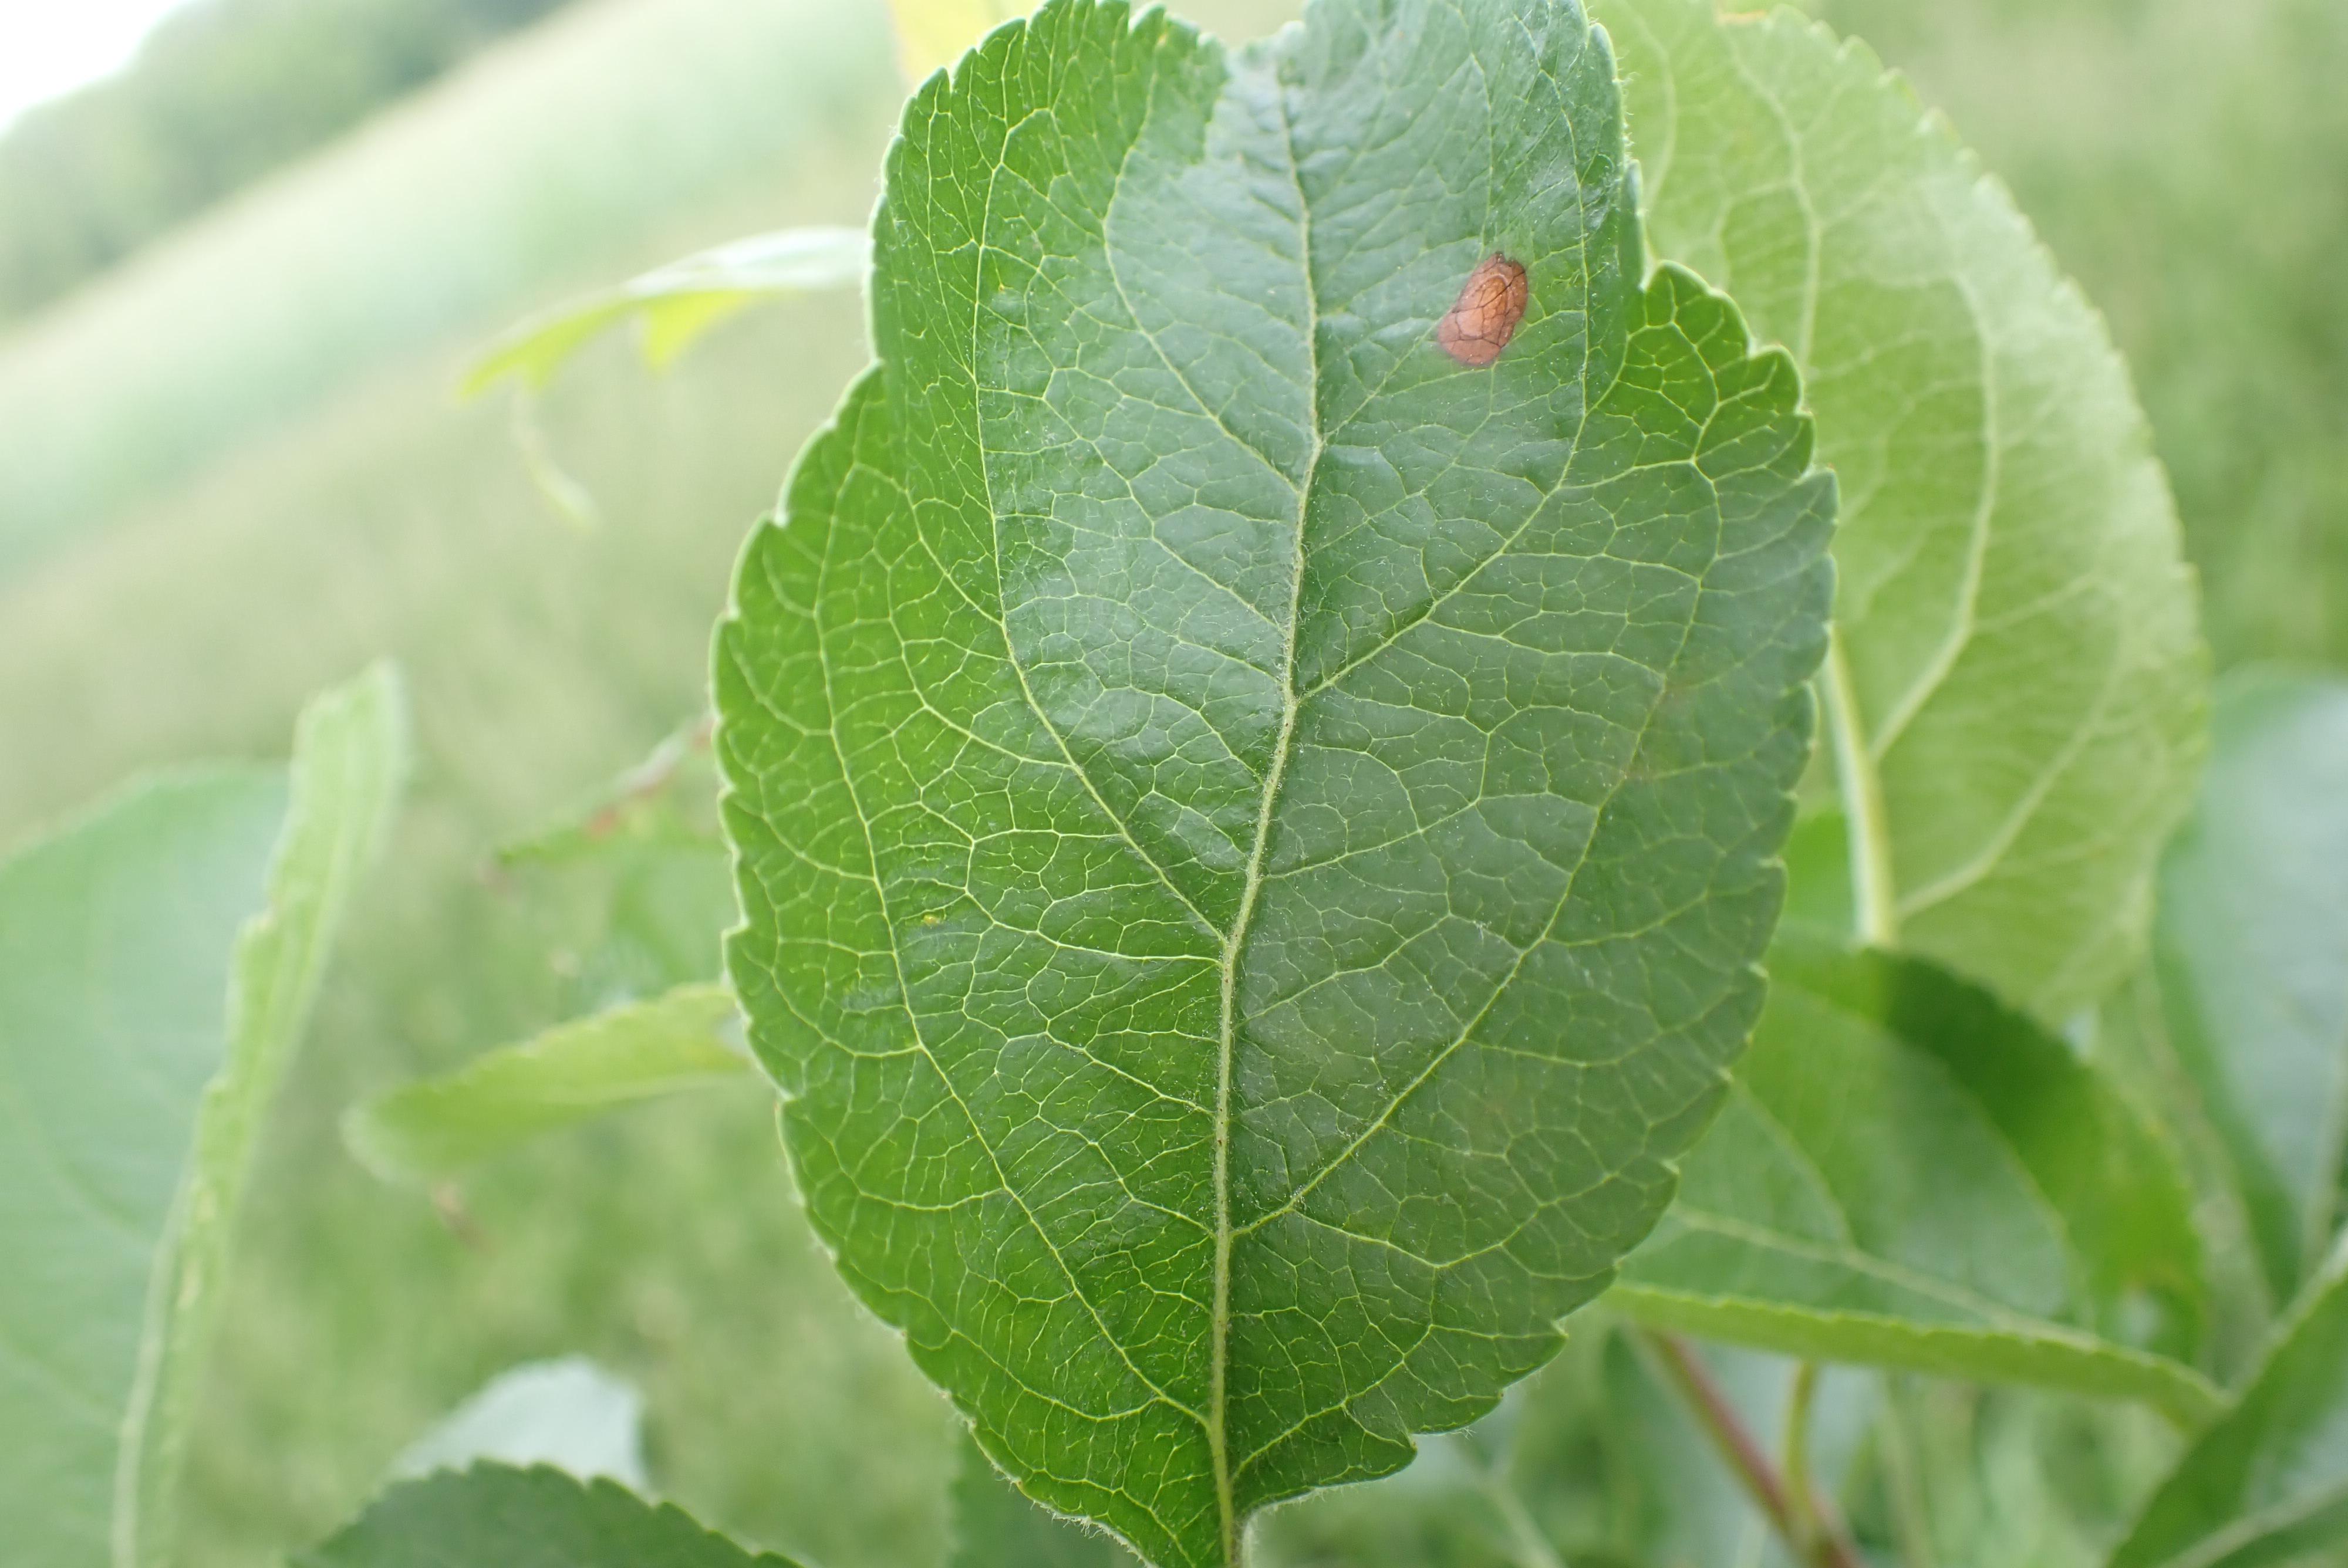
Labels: frog_eye_leaf_spot